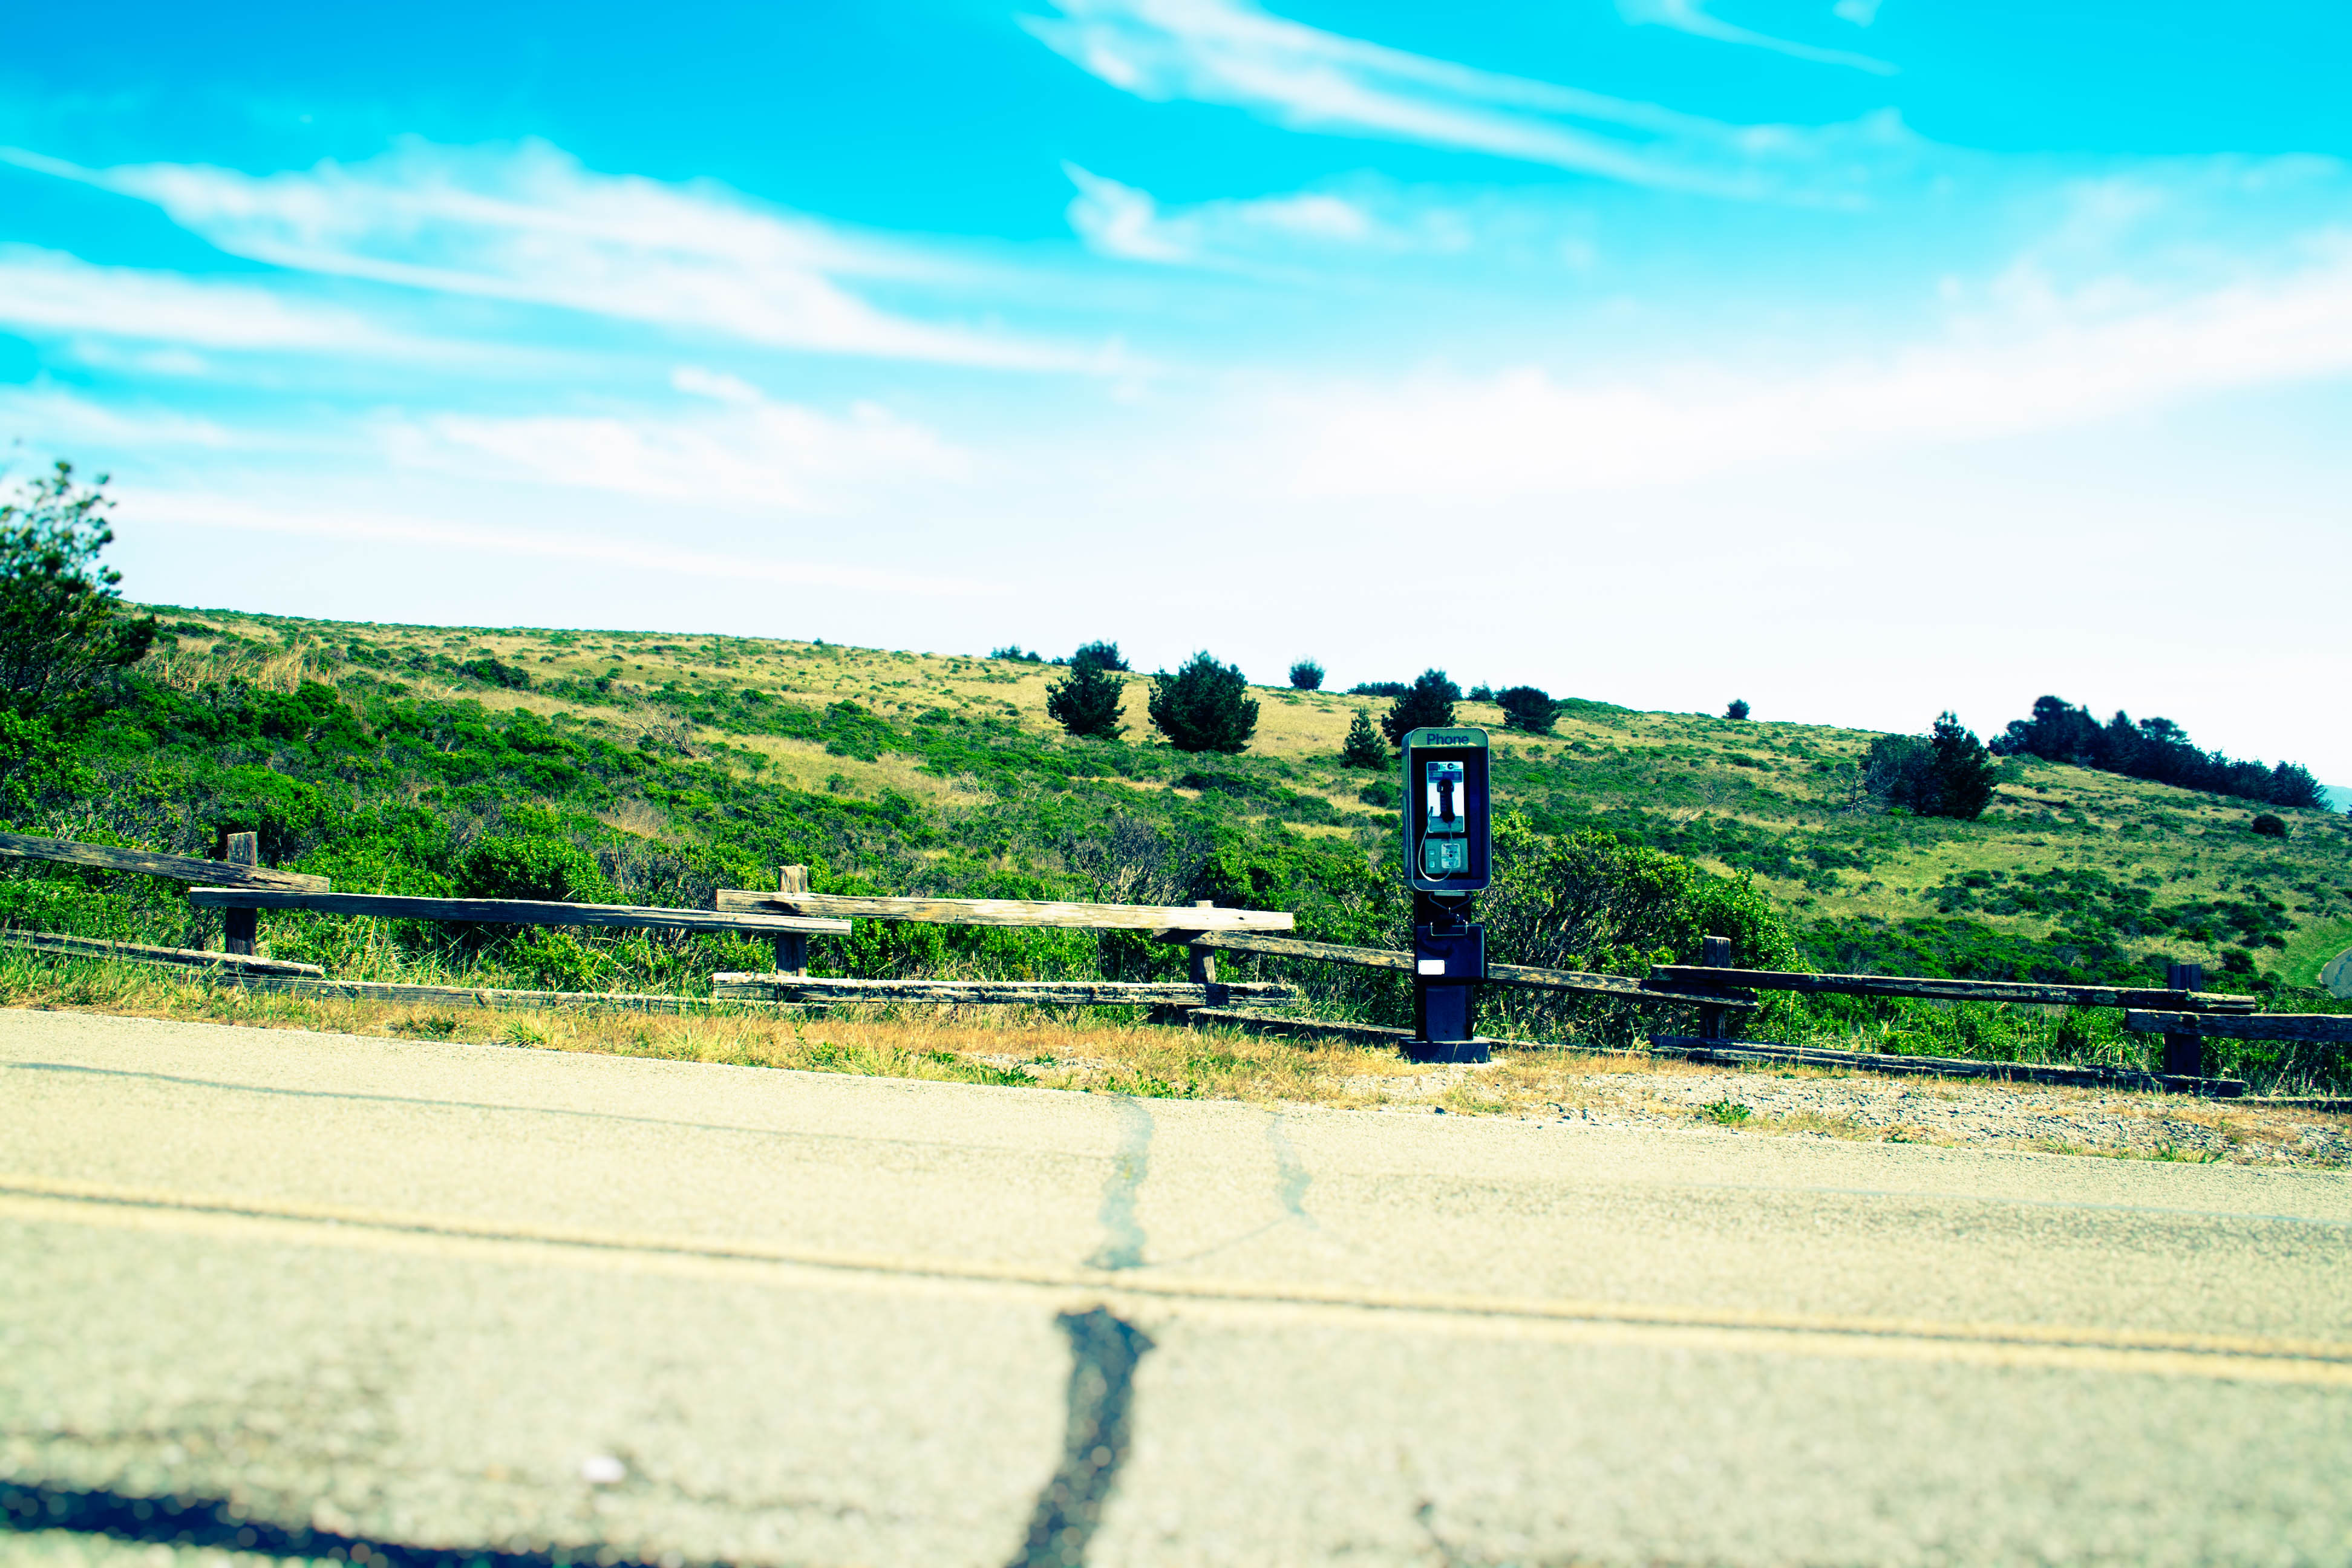
landscape, tree, nature, grass, horizon, mountain, cloud, sky, road, field, farm, meadow, hill, green, agriculture, rural area